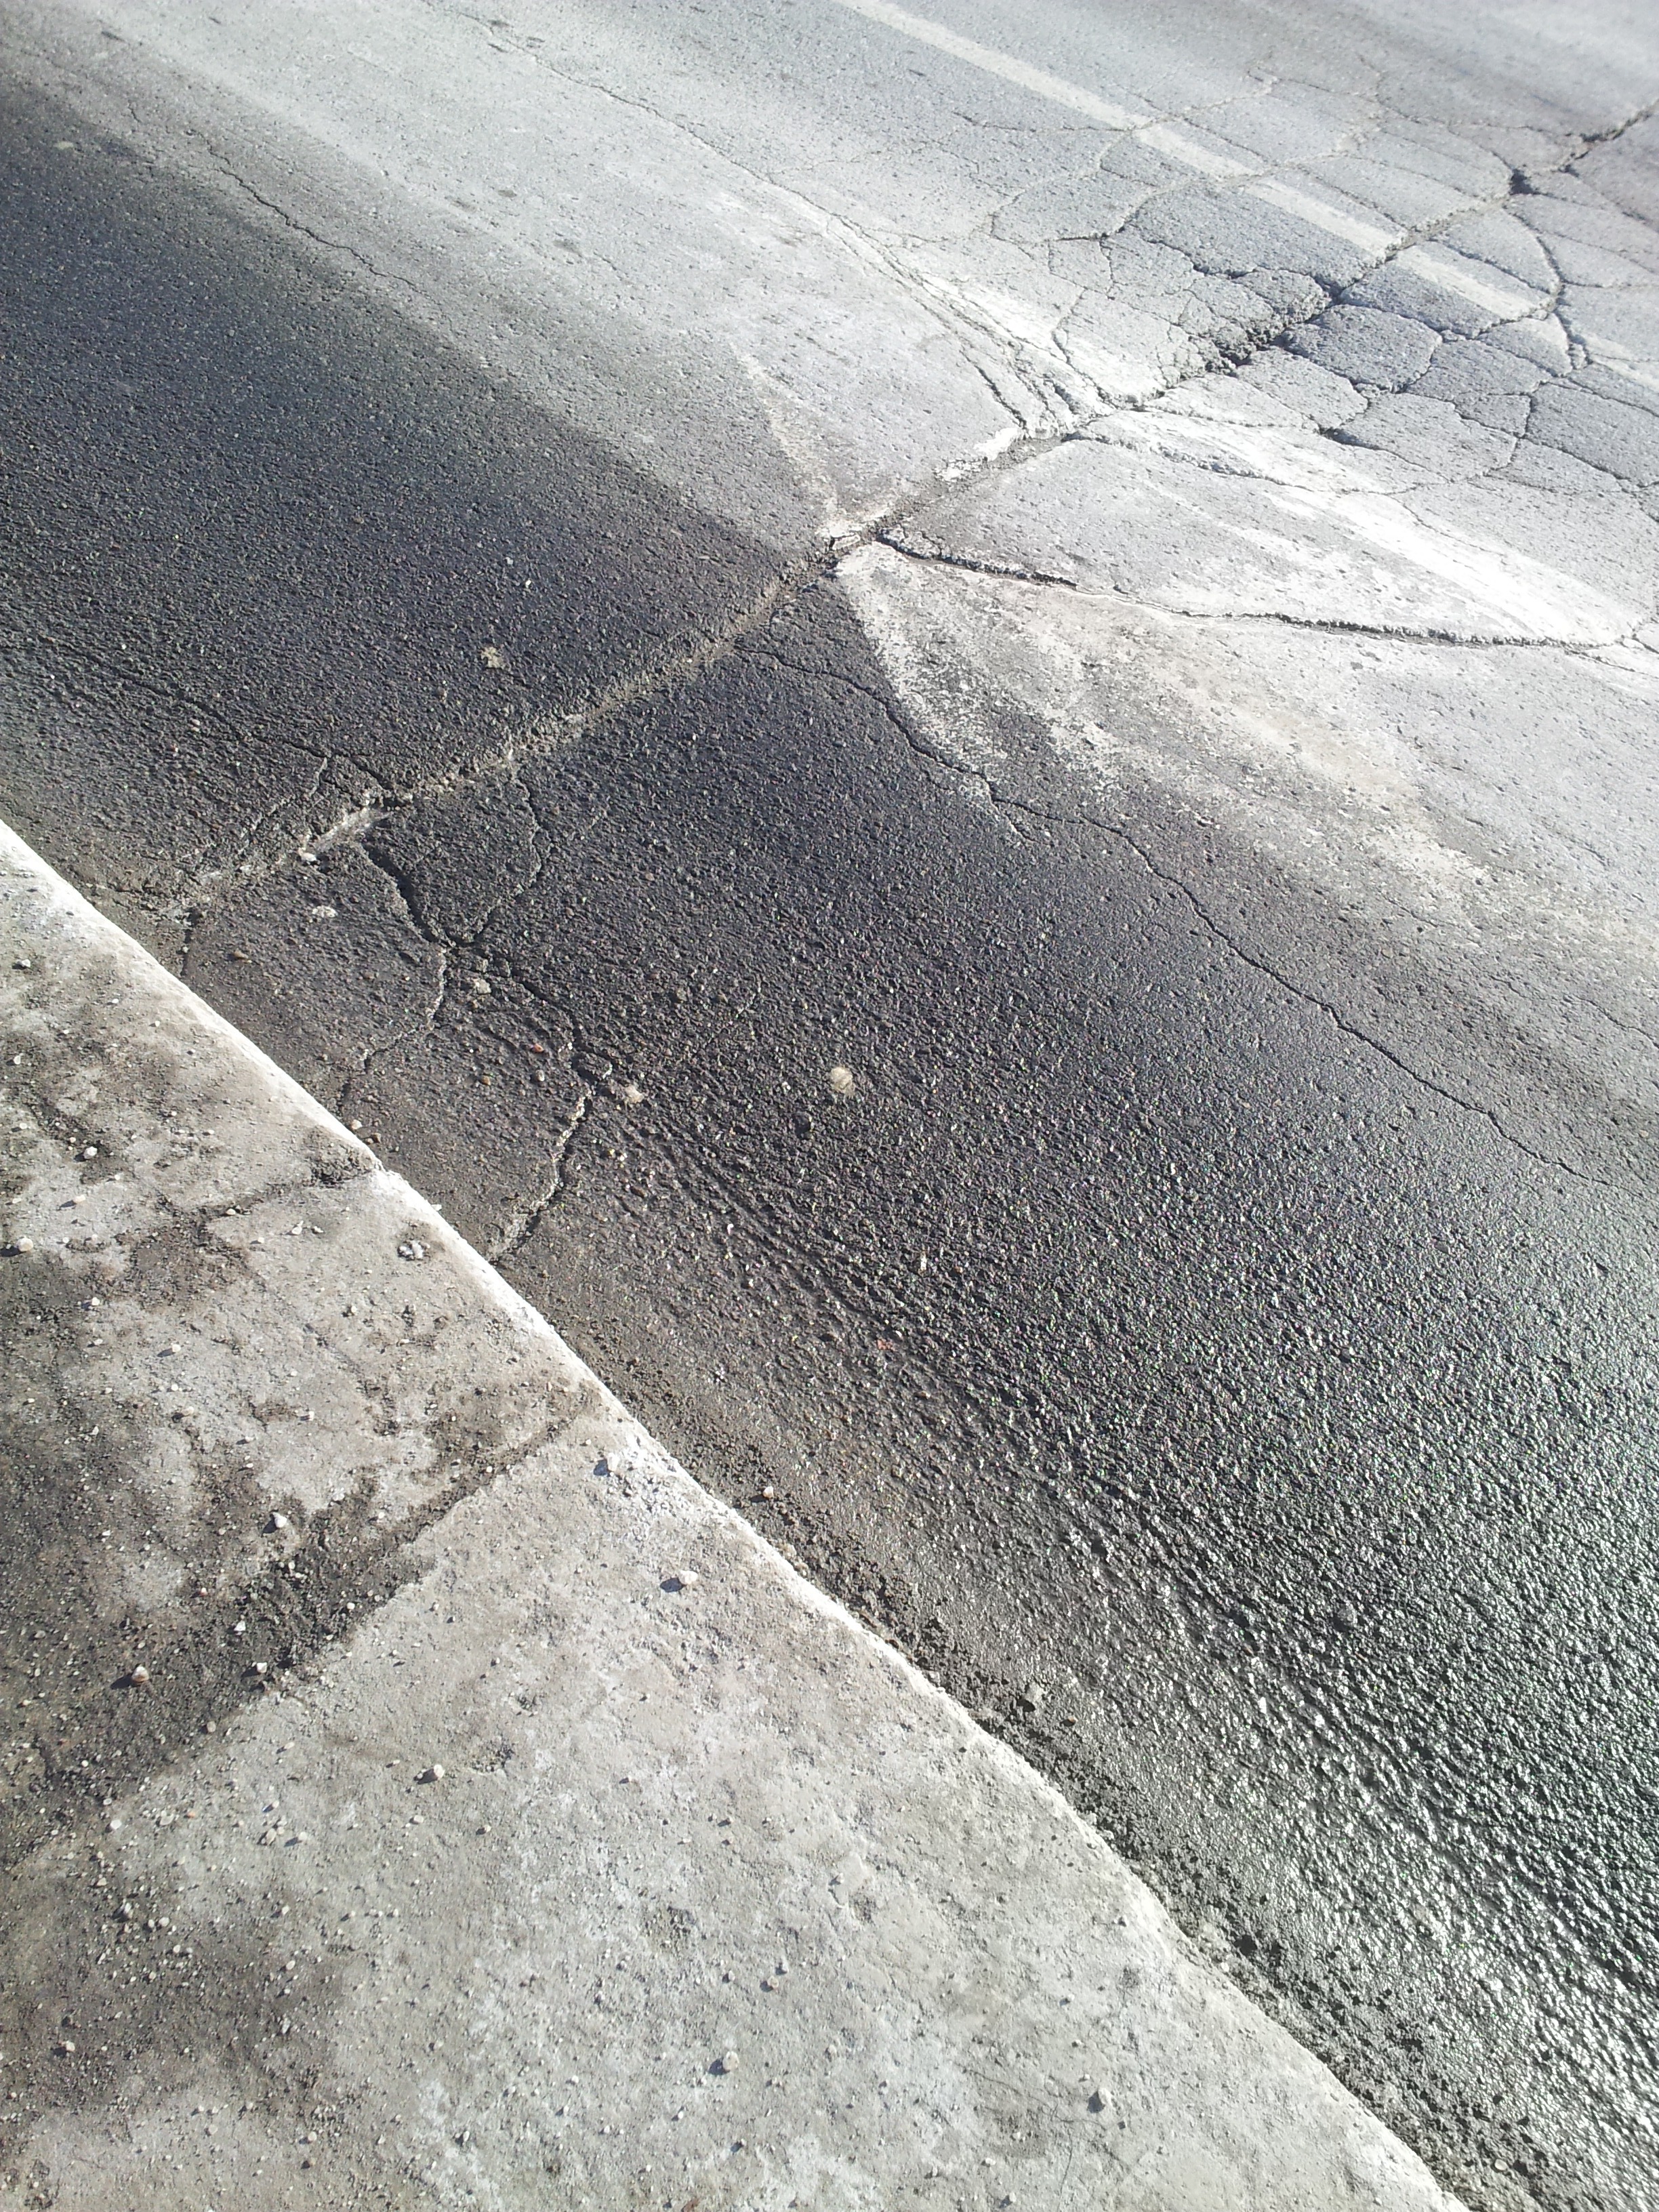
track, road, texture, sidewalk, floor, roof, wall, asphalt, walkway, line, soil, lane, material, concrete, infrastructure, flooring, road surface